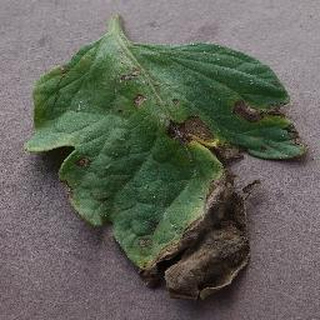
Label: tomato_early_blight